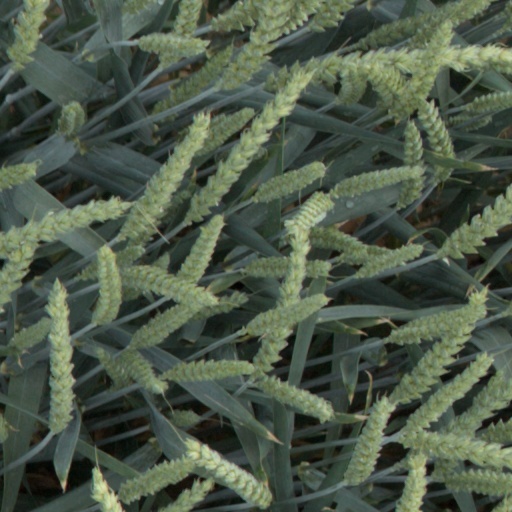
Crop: wheat